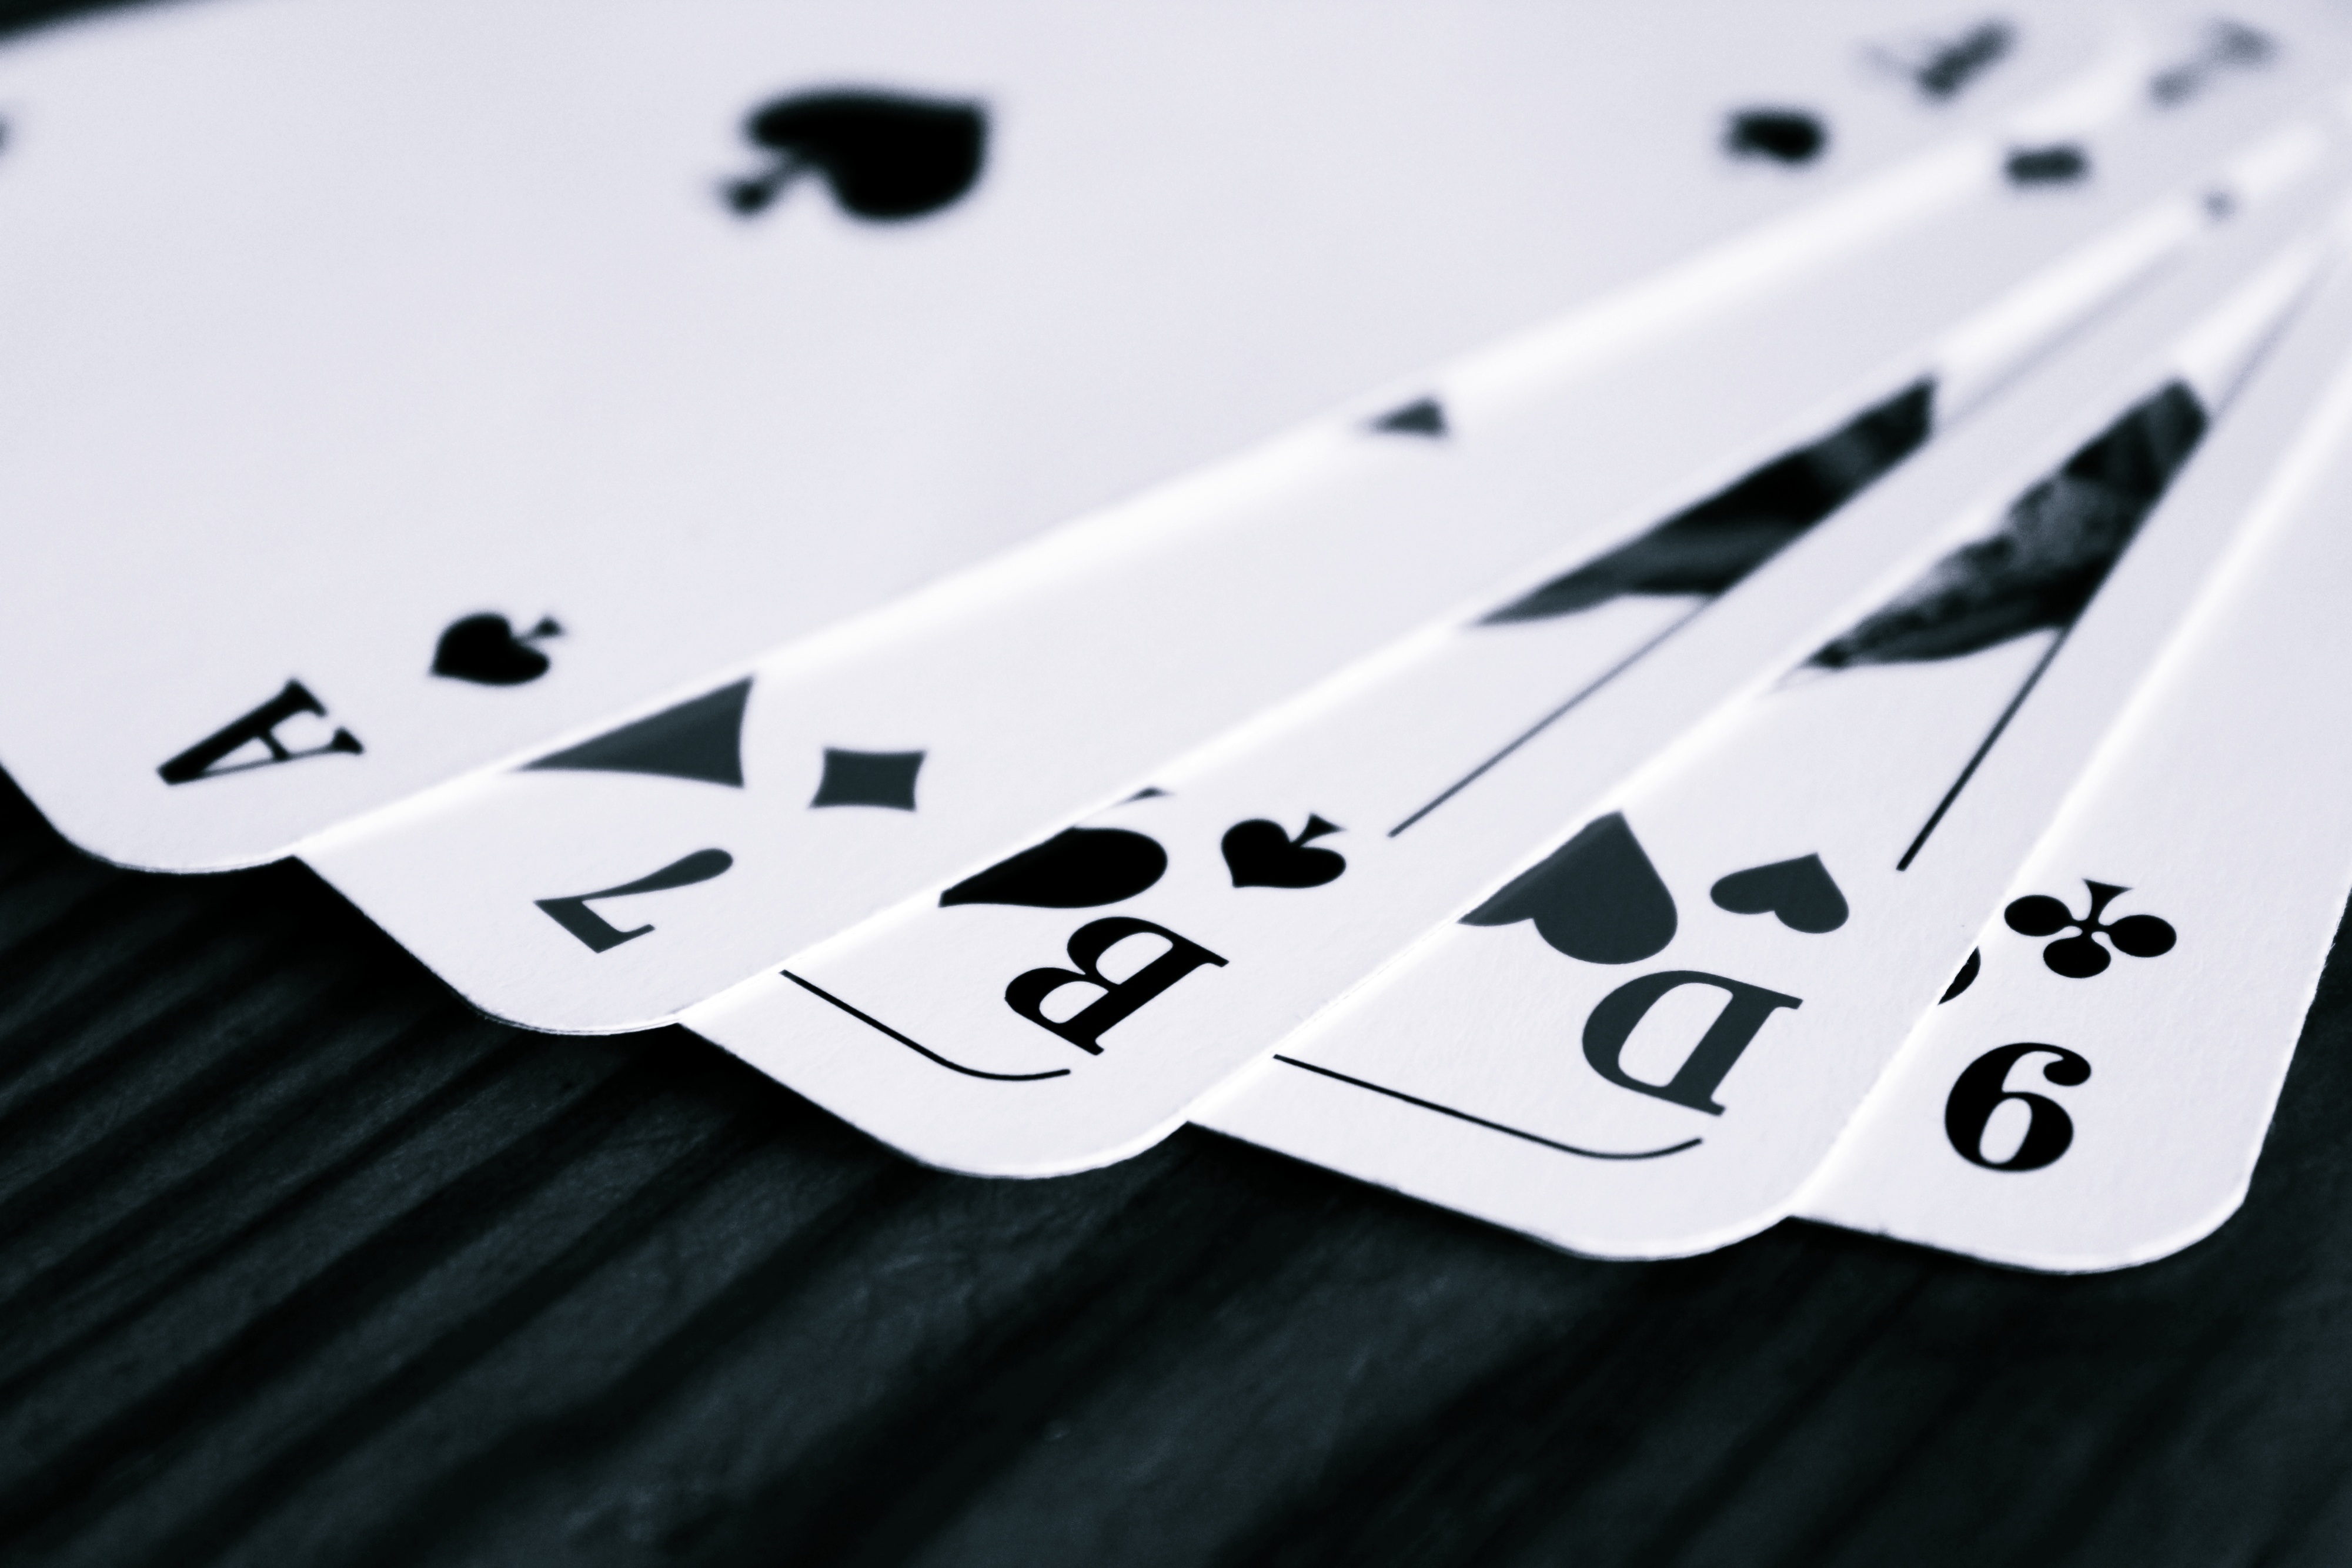
black and white, white, play, number, heart, cross, lady, ace, brand, font, cards, skat, series, jack, casino, gambling, nine, games, diamonds, seven, win, poker, profit, rummy, playing cards, card game, pik, poker face, game addiction, mau mau